Gary Holdsworth

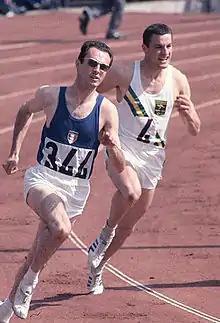
Gary Holdsworth (right) competing against Livio Berruti in the 200 m at the 1964 Olympics

Gary Alfred Holdsworth (born 1 August 1941) is an Australian former sprinter. He competed at the 1964 Summer Olympics in the 100 m, 200 m and 4 × 100 m relay, but was eliminated in the preliminaries in all three events.